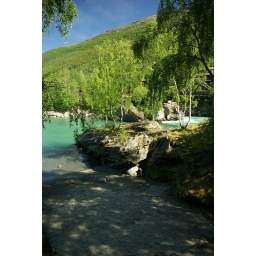
First came the mysterious water, then this little beach. Only soft white sand i've seen in norway.